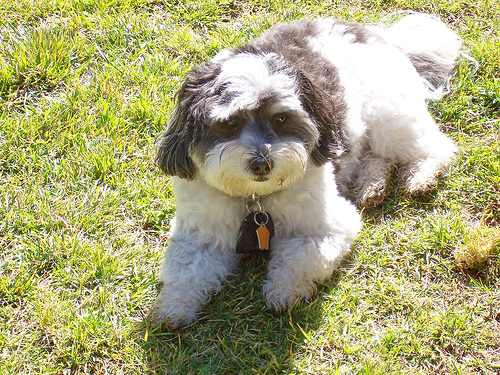
Breed: havanese